Hippotherium

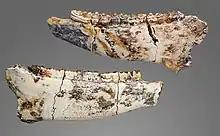
Jaw and teeth

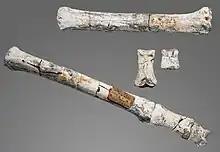
Metapodial

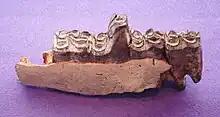

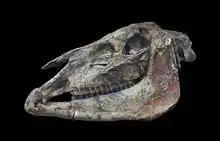
Skull

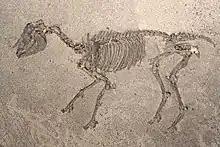
Skeleton of "H. primigenius"

The type species, "H. primigenium", is known from Miocene deposits in Europe (e.g., the Hegau region in southern Germany) and the Middle East, while the species "H. koenigswaldi" and "H. catalaunicum" have been found in Miocene deposits in Spain. The Asian hipparionin ""Hipparion" weihoense" from early Late Miocene deposits in northern China has also been referred to the genus.